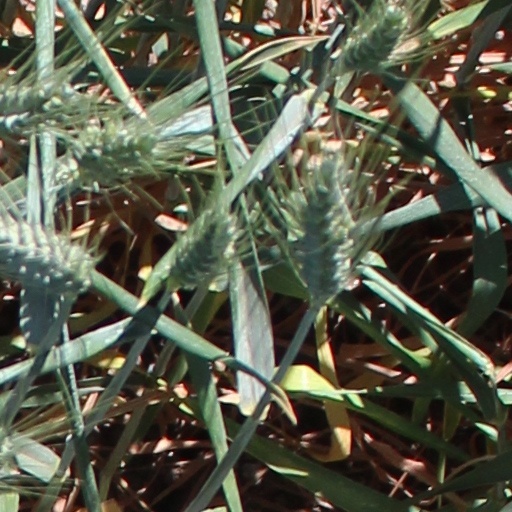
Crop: wheat